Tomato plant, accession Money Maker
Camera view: tilt-top (135 deg); turntable rotation: 30 degrees
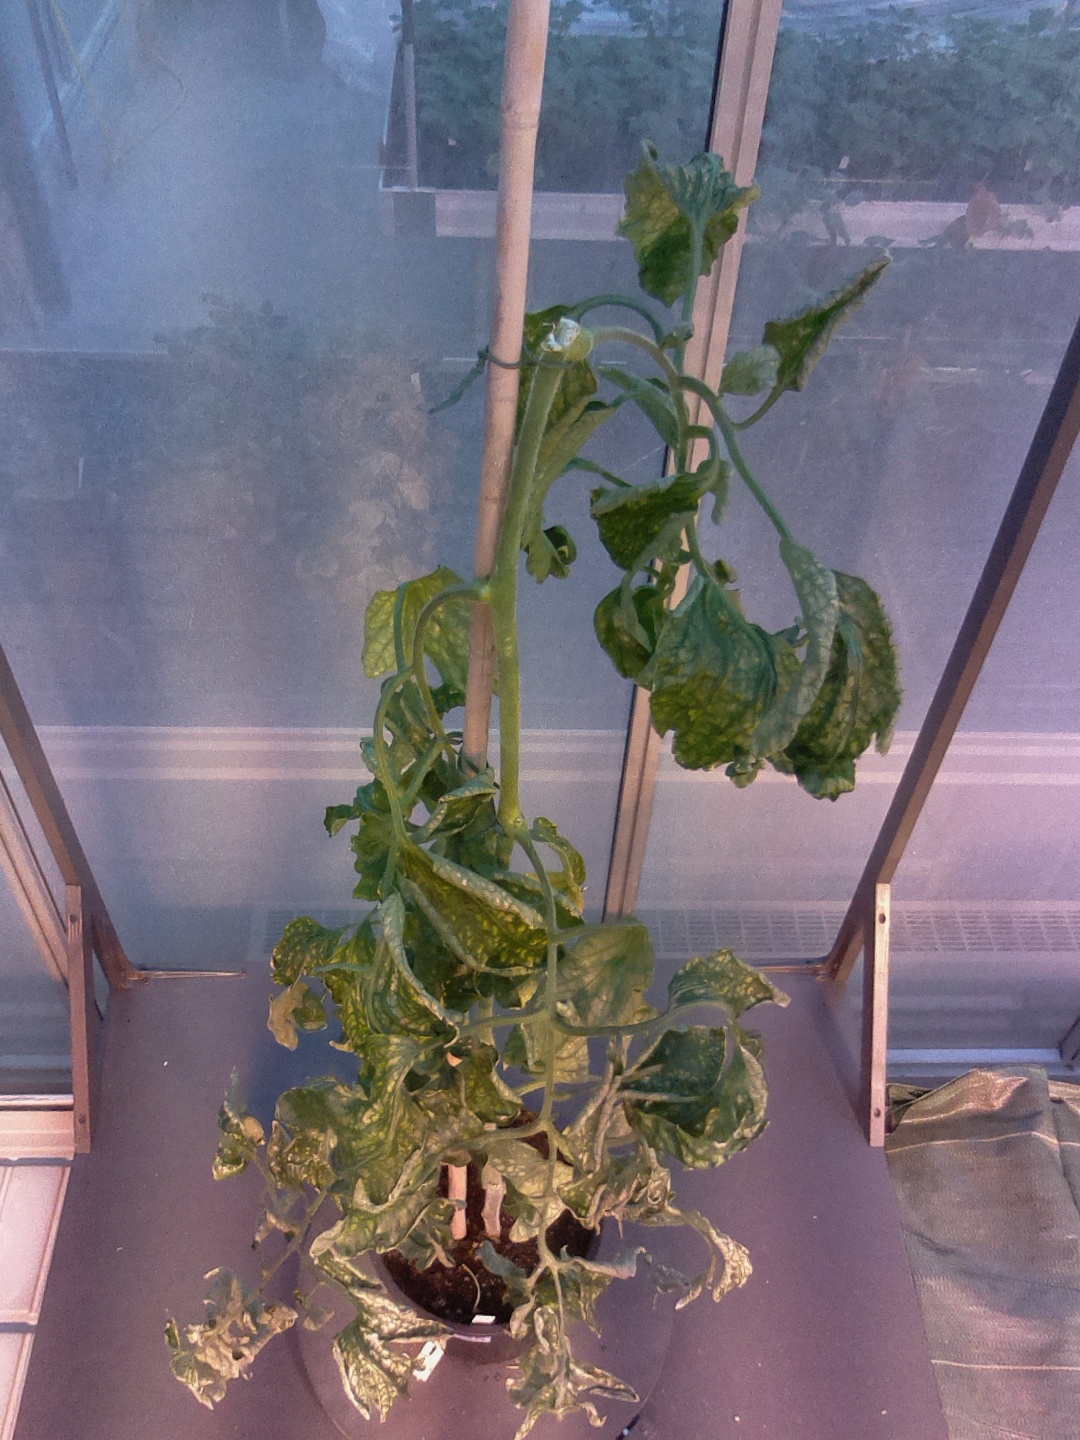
BBCH growth stage 52: 2 inflorescences visible